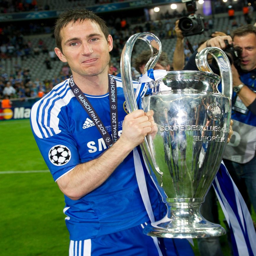
soccer player became the first man to captain football team to success